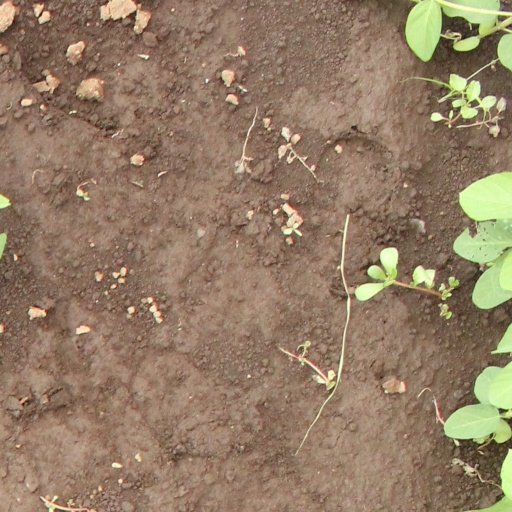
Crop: soybean